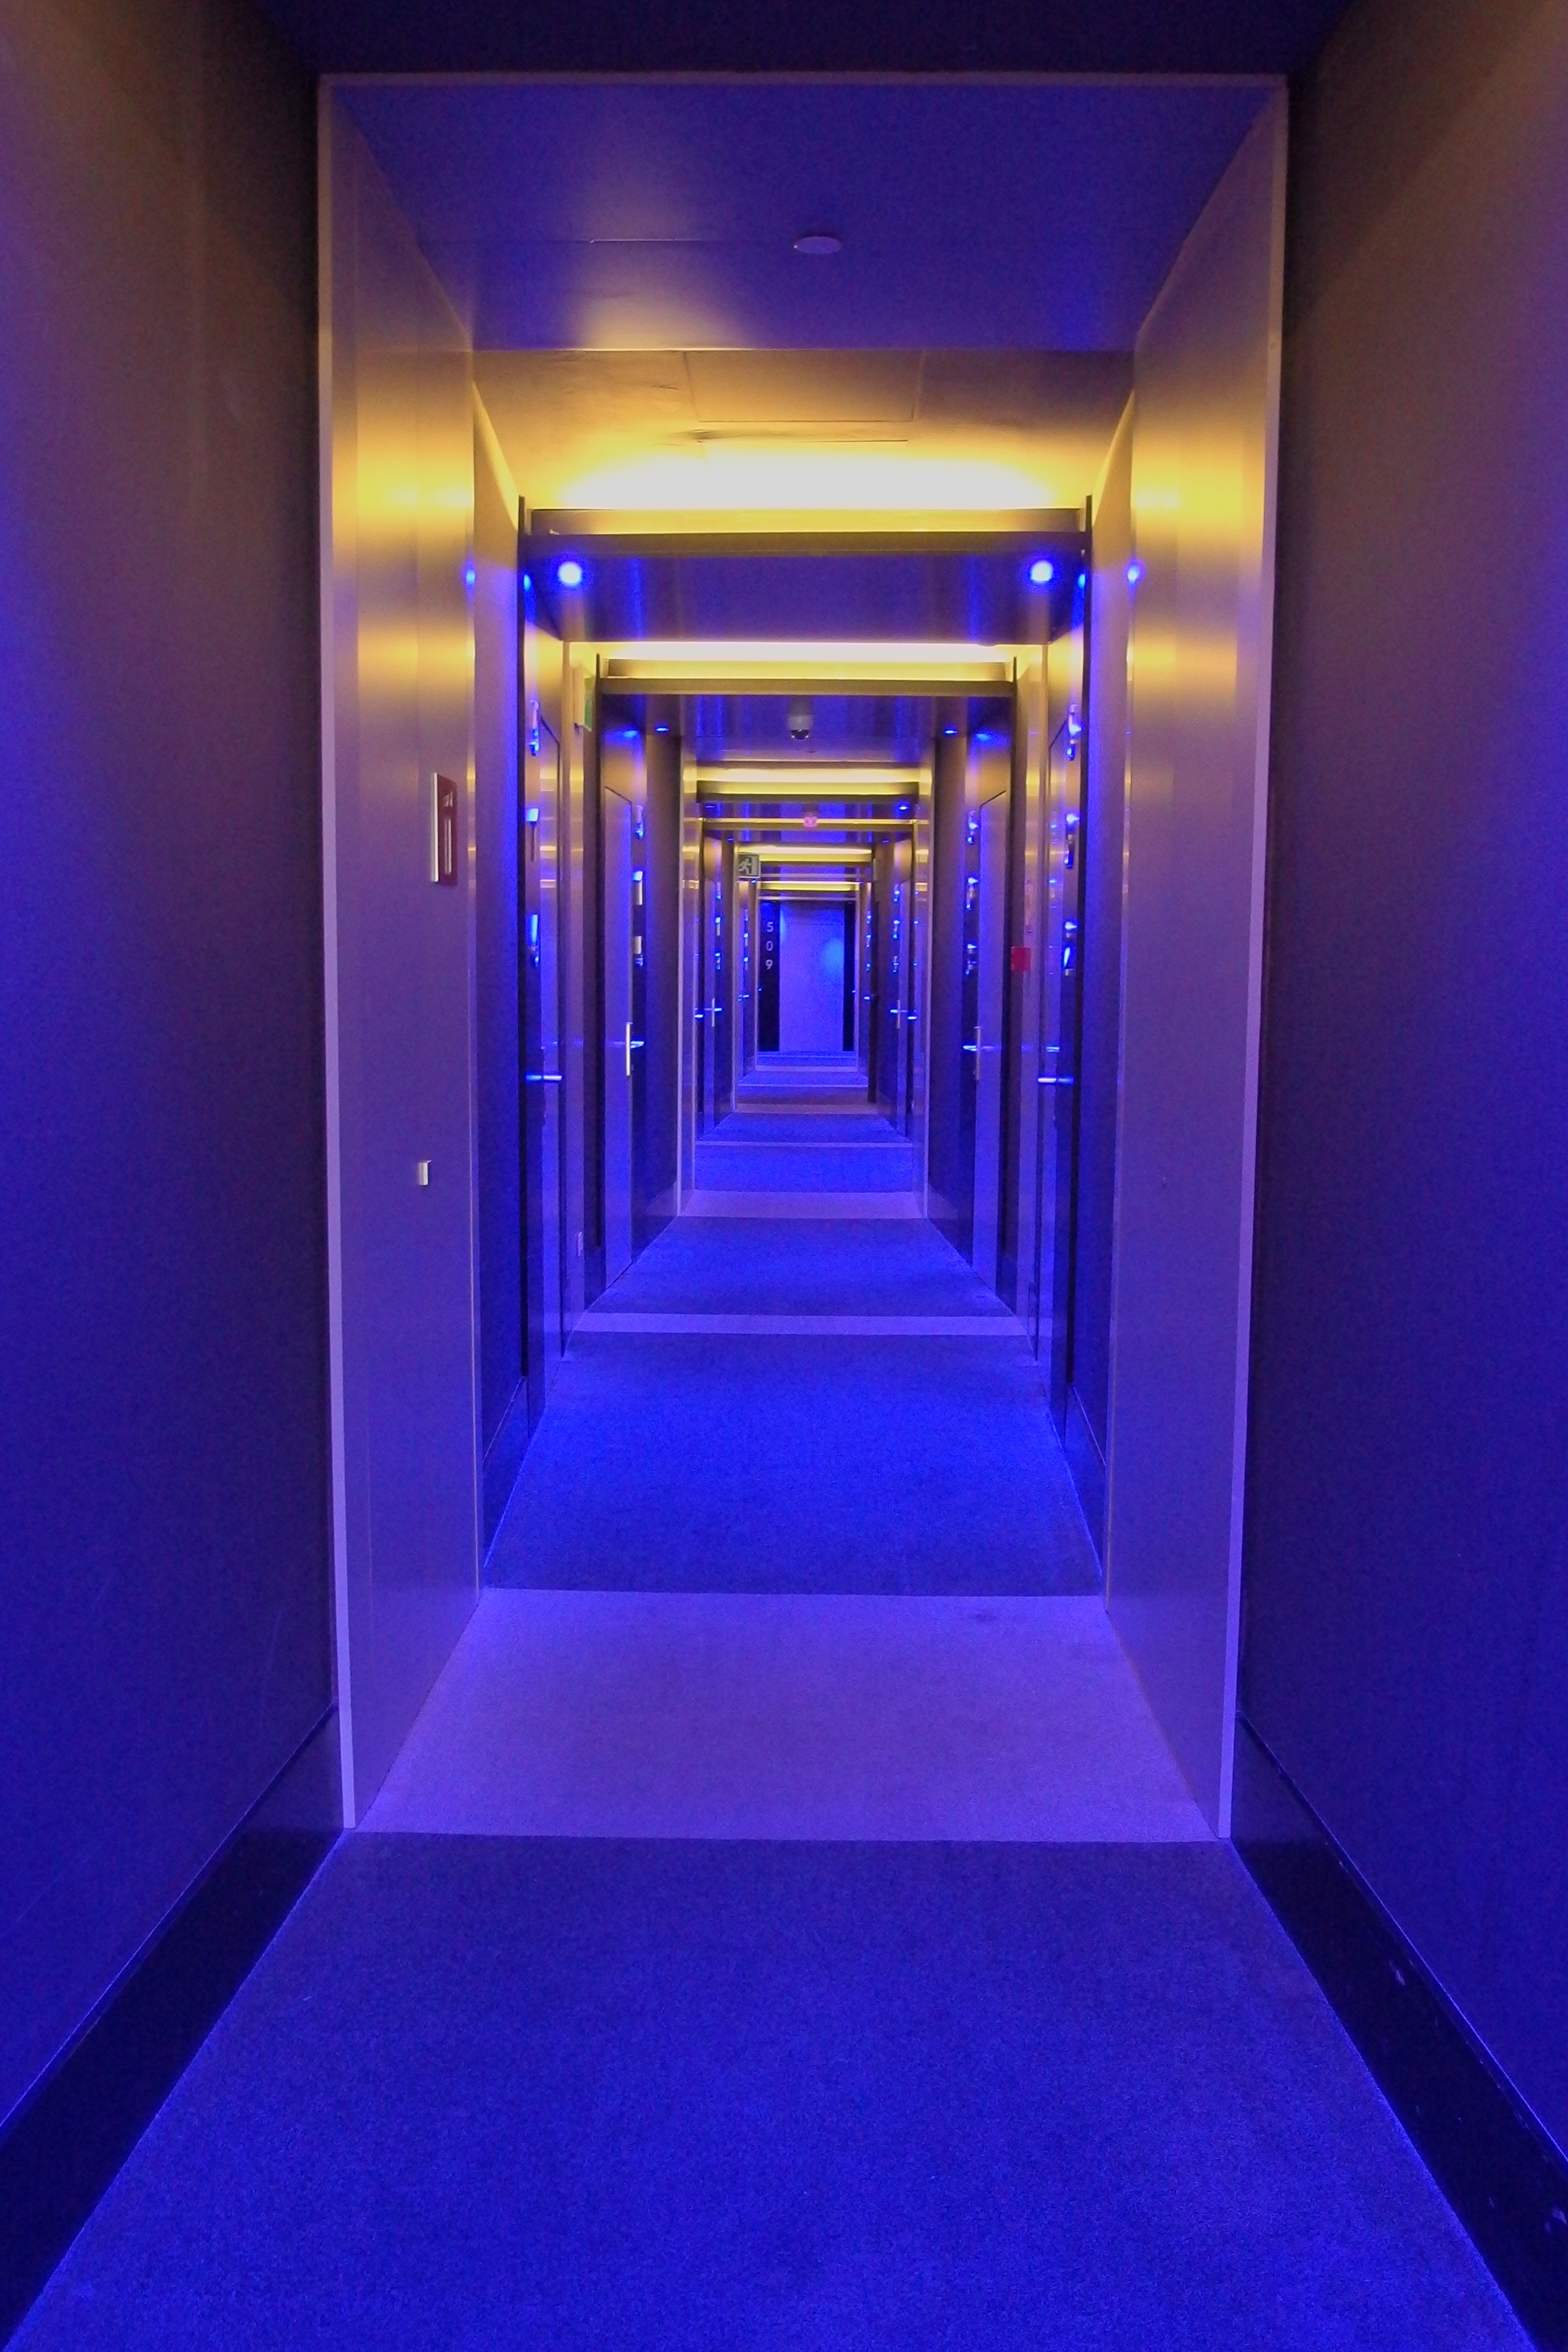
light, floor, blue, lighting, barcelona, interior design, hotel